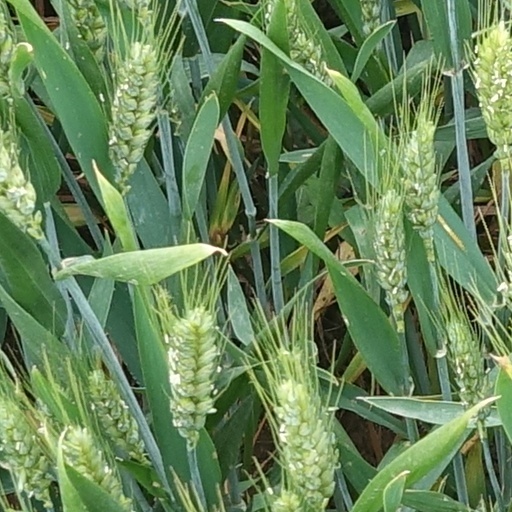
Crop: wheat